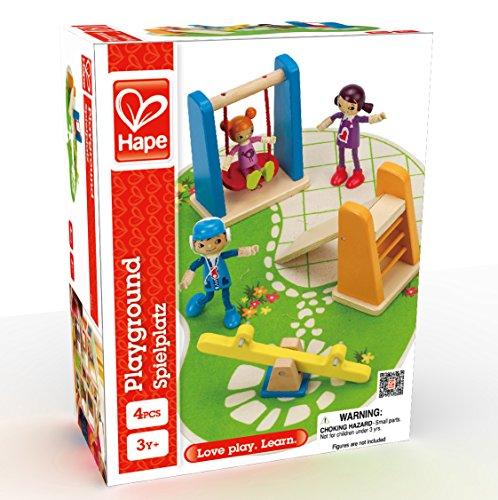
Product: Hape E3461 Wooden Doll House Furniture Playground Set And Accessories Doll House Accessories,
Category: Toys & Games | Dolls & Accessories | Dollhouse Accessories | Furniture
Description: Set includes a swing set, teeter totter, slide, and playscape.
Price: $18.09
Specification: ProductDimensions:7.9x3.9x10.2inches|ItemWeight:11.4ounces|ShippingWeight:1.3pounds(Viewshippingratesandpolicies)|DomesticShipping:ItemcanbeshippedwithinU.S.|InternationalShipping:ThisitemcanbeshippedtoselectcountriesoutsideoftheU.S.LearnMore|ASIN:B00CCJAWTG|Itemmodelnumber:E3461|Manufacturerrecommendedage:36months-8years